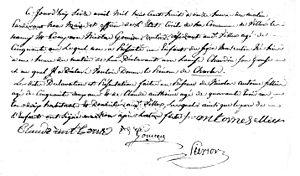
Acte de naissance de Charles Gomien
Charles Gomien, né à Villers-lès-Nancy le 15 avril 1808 et mort le 12 avril 1876 dans le 8e arrondissement de Paris, est un artiste peintre portraitiste français.